John Kowalik

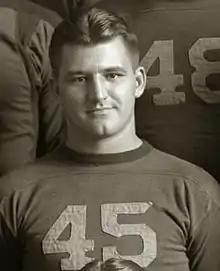

John F. Kowalik, Sr. (May 10, 1910 – January 7, 1978) was an American football player.